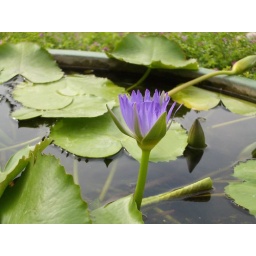
Lotus plants like this one were planted in water-filled pots all across Thailand.